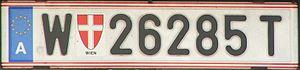
Les plaques d'immatriculation autrichiennes sont les plaques d'immatriculation utilisées sur les voitures autrichiennes, comme il se doit. Par exemple, la lettre W signifie Vienne, comme l'expliqué ci-dessus.